Donald Blackburn

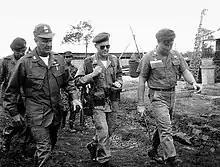
Blackburn (left) visits a MACV-SOG field location in Vietnam. As the commander of MACV-SOG, Blackburn restarted the cross-border operations that had been terminated with the failure of the LEAPING LENA program

In 1957, he was assigned to MAAG-Vietnam, and served as the senior advisor to the commanding general, 5th Military Region (Mekong Delta). In October 1958, he was assigned as commanding officer, 77th Special Forces Group (now the 7th SFG) where he was instrumental in initiating Special Forces operations in Southeast Asia. In 1959, as commander of the 77th SFG, Blackburn spearheaded Operation Hotfoot and it follow on, Operation White Star, in Laos. Operation White Star, which lasted from July 1959 to October 1962, used U.S. Army Special Forces to support the Royal Laotian government in operations against the Pathet Lao communist insurgency.